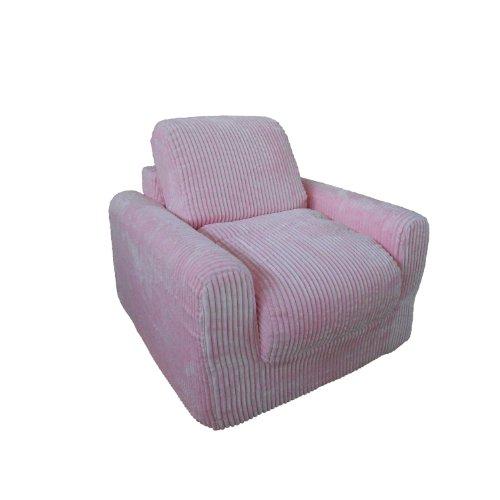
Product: Fun Furnishings Chair Sleeper, Pink
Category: Home & Kitchen | Furniture | Kids' Furniture
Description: Convenient fold out for sleep overs.
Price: $129.62
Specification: ASIN:B0071B9BK6|ShippingWeight:9pounds(Viewshippingratesandpolicies)|DateFirstAvailable:June15,2004